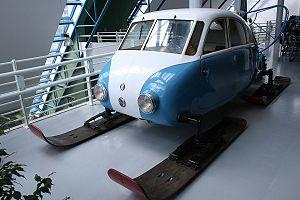
Rétromobile est un salon annuel consacré aux voitures anciennes traitant de l’ensemble des thèmes de la voiture de collection, qui se tient au Parc des expositions de la Porte de Versailles à Paris. Il est le second plus grand salon européen consacré à l'automobile de collection et ses accessoires après le "Techno Classica Essen" en Allemagne, suivi du Retro Classics allemand de Stuttgart qui est le plus grand en termes de surface, et l'Auto-Retro espagnol de Barcelone.